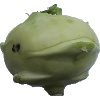
Label: kohlrabi